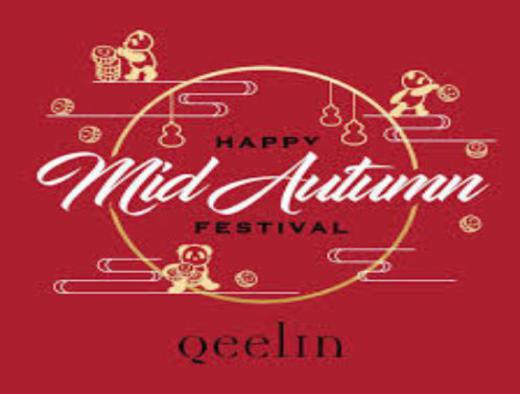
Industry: Clothes